J. Malcolm Bird

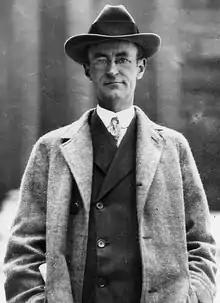

James Malcolm Bird (September 2, 1886 – October 30, 1964) was an American mathematician and parapsychologist.